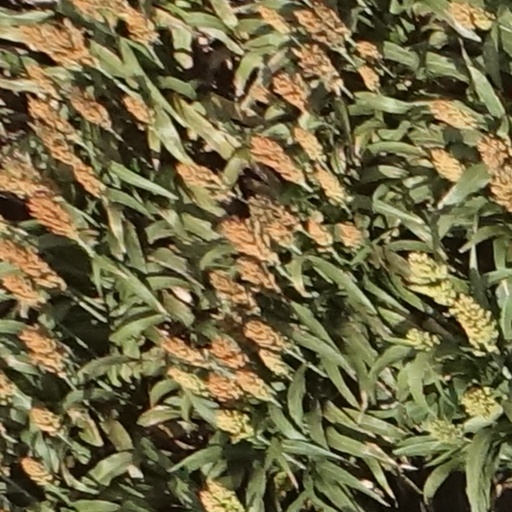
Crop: sorghum